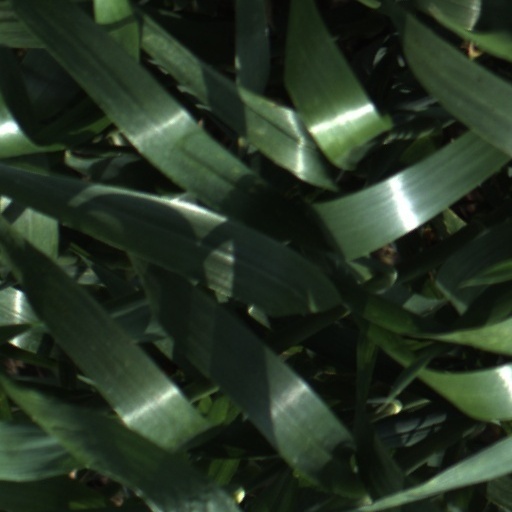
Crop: wheat